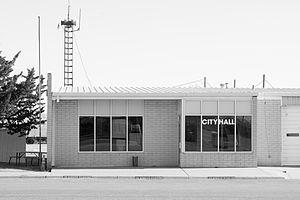
La ville de Silverton est le siège du comté de Briscoe, dans l’État du Texas, aux États-Unis. Sa population s’élevait à 731 habitants lors du recensement de 2010, estimée à 658 habitants en 2016.